Describe the emotion expressed in this image:  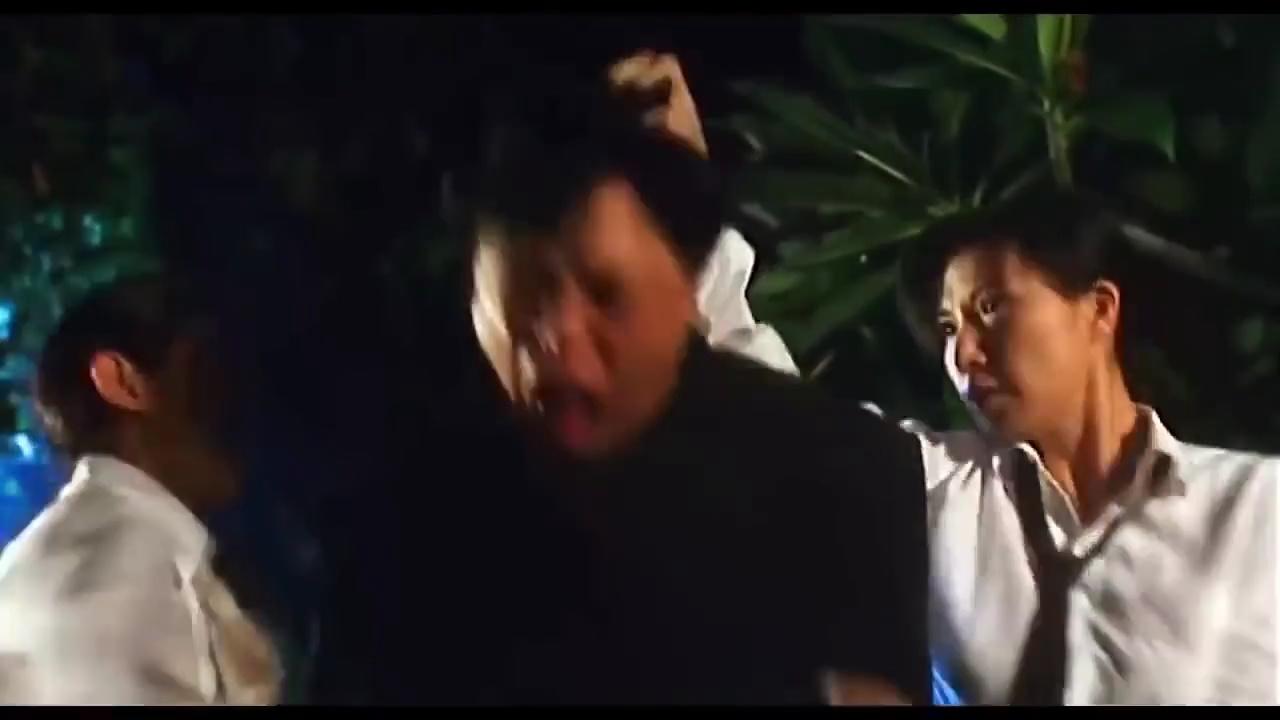
This person displays Suffering, valence and arousal with low intensity.